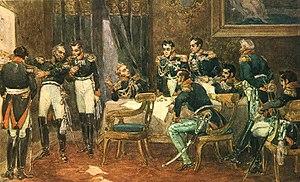
Verkhniadzvinsk ou Verkhnedvinsk, anciennement appelée Drissa, est une ville de la voblast de Vitebsk, en Biélorussie, et le centre administratif du raïon de Verkhniadzvinsk. Sa population s'élevait à 7 320 habitants en 2017.
Karl Ludwig von Phull fut un général allemand au service du Royaume de Prusse puis de l'Empire russe. Il a officié en tant que Chef de l'état-major Général du Roi Frédéric-Guillaume III de Prusse lors de la Bataille d'Iéna-Auerstedt. Alors au service de la Russie, il fut un partisan de la politique de la terre brûlée lors de l'invasion napoléonienne de Russie.